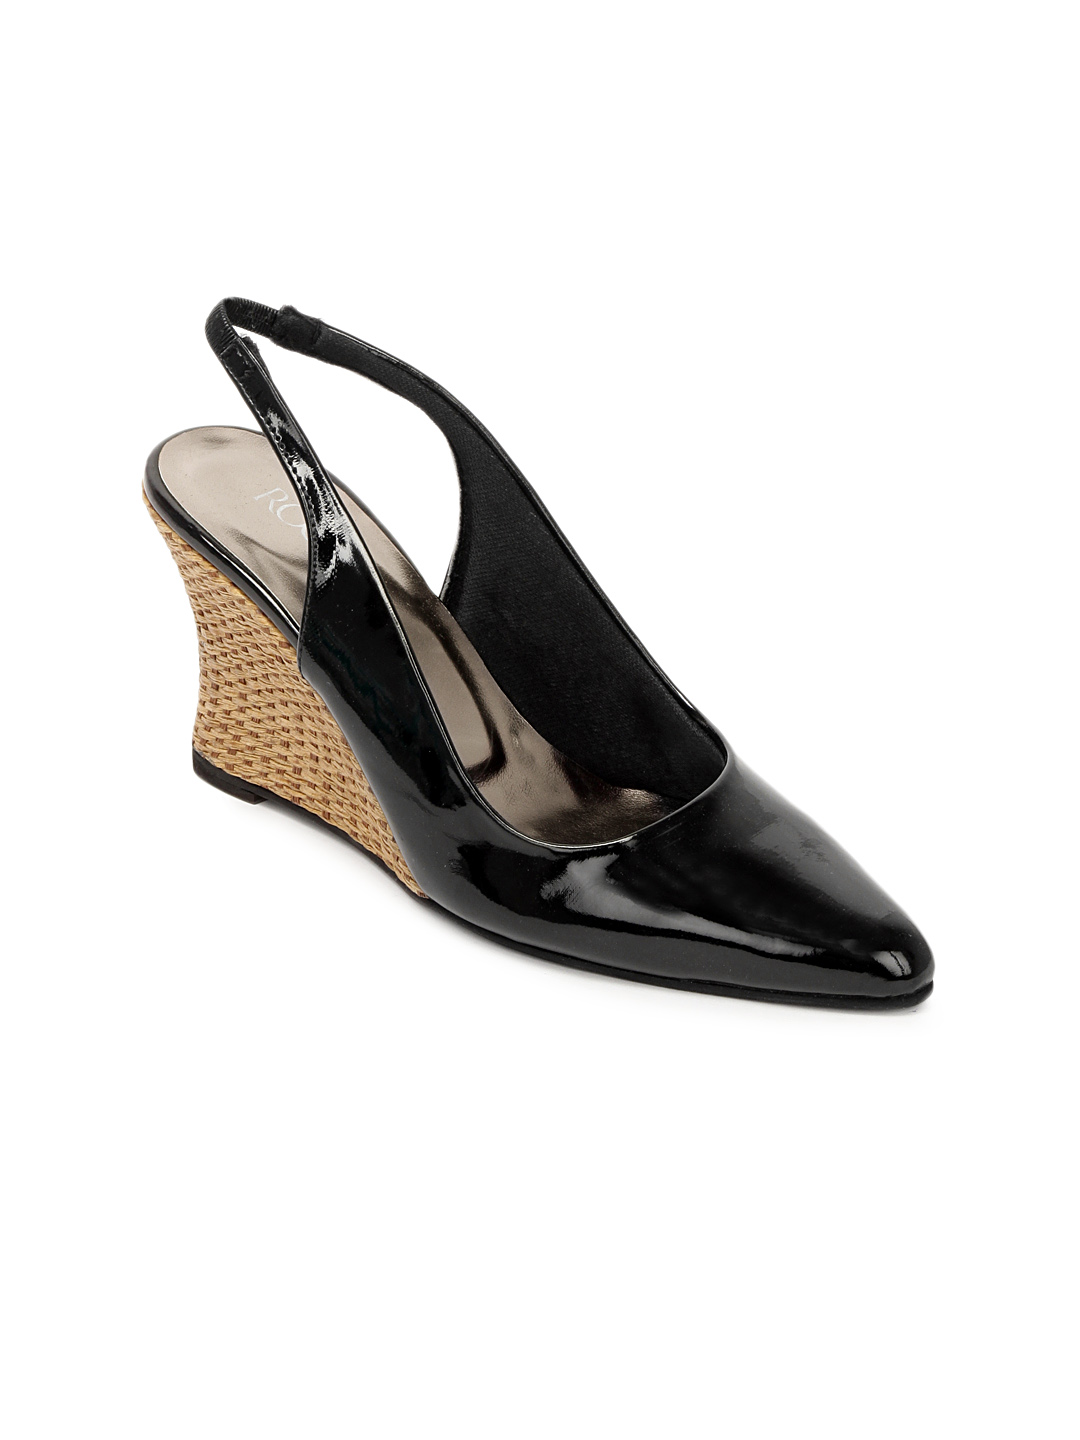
Rocia Women Black Wedges
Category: Footwear / Shoes / Heels
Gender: Women
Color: Black
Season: Winter 2012
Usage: Casual